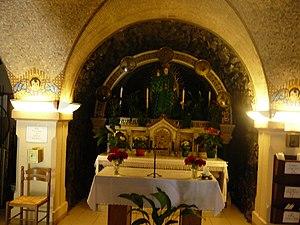
Crypte de la chapelle de Notre Dame du Bon Secours
Oderen est une commune française de moyenne montagne située dans le département du Haut-Rhin, en région Grand Est.